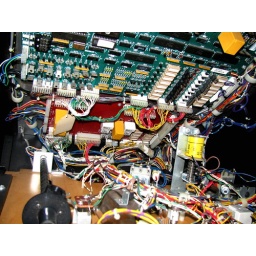
the red board under the CPU/Driver board was unique to this machine